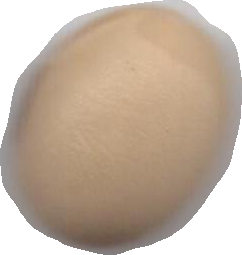
Variety: Anjasmoro